St. Mary's Episcopal Church (Athens, Georgia)

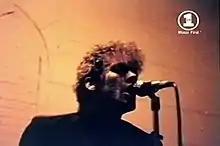
Michael Stipe during the then-unnamed band's concert at the church, April 5, 1980

Later that year, Wall moved to Atlanta to manage its branch of Wuxtry. Peter Buck, who worked for Wall at the Athens branch, expressed an interest in taking over the church that his boss was renting out. Wall sub-let the apartment to Buck, his brother Ken, Kathleen O'Brien (a bartender at Athens' Tyrone's OC and a morning-show disc jockey on WUOG) and another girl named Robyn Bragg, although it is rumored that up to 15 other people lived there as well, all contributing to the monthly rent of $350. "There were pews and a stage and ceilings and the old preachers were buried under the floor," explained Buck. "It was like something out of weird Tennessee Williams, this big, pink, decrepit church. It wasn’t so legendary as rumored. It was a real zoo. It was a dumpy little shithole where only college kids could be convinced to live. It was really wretched: slate falling off the walls. We lived with some girl who dealt drugs, and all of these sickos who would come over at four in the morning with 'the urge.'"